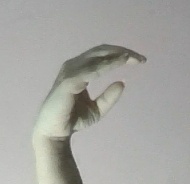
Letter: jeem